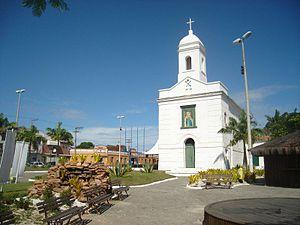
São Pedro da Aldeia est une ville du Brésil de 93 000 habitants, située dans la région des lacs de l'État de Rio de Janeiro, à approximativement 120 kilomètres de la capitale. Le village a été créé par les frères de la Compagnie de Jésus, en 1616, autour d'une chapelle qui, plus tard, fut transformée en une simple mais étonnante église. Elle est protégée par les lois du pays. La ville repose sur la rive du lac Araruama connu pour ses eaux salées et calmes. L'économie est aussi liée au lac car, de lui, sont extraits le sel et la pêche.